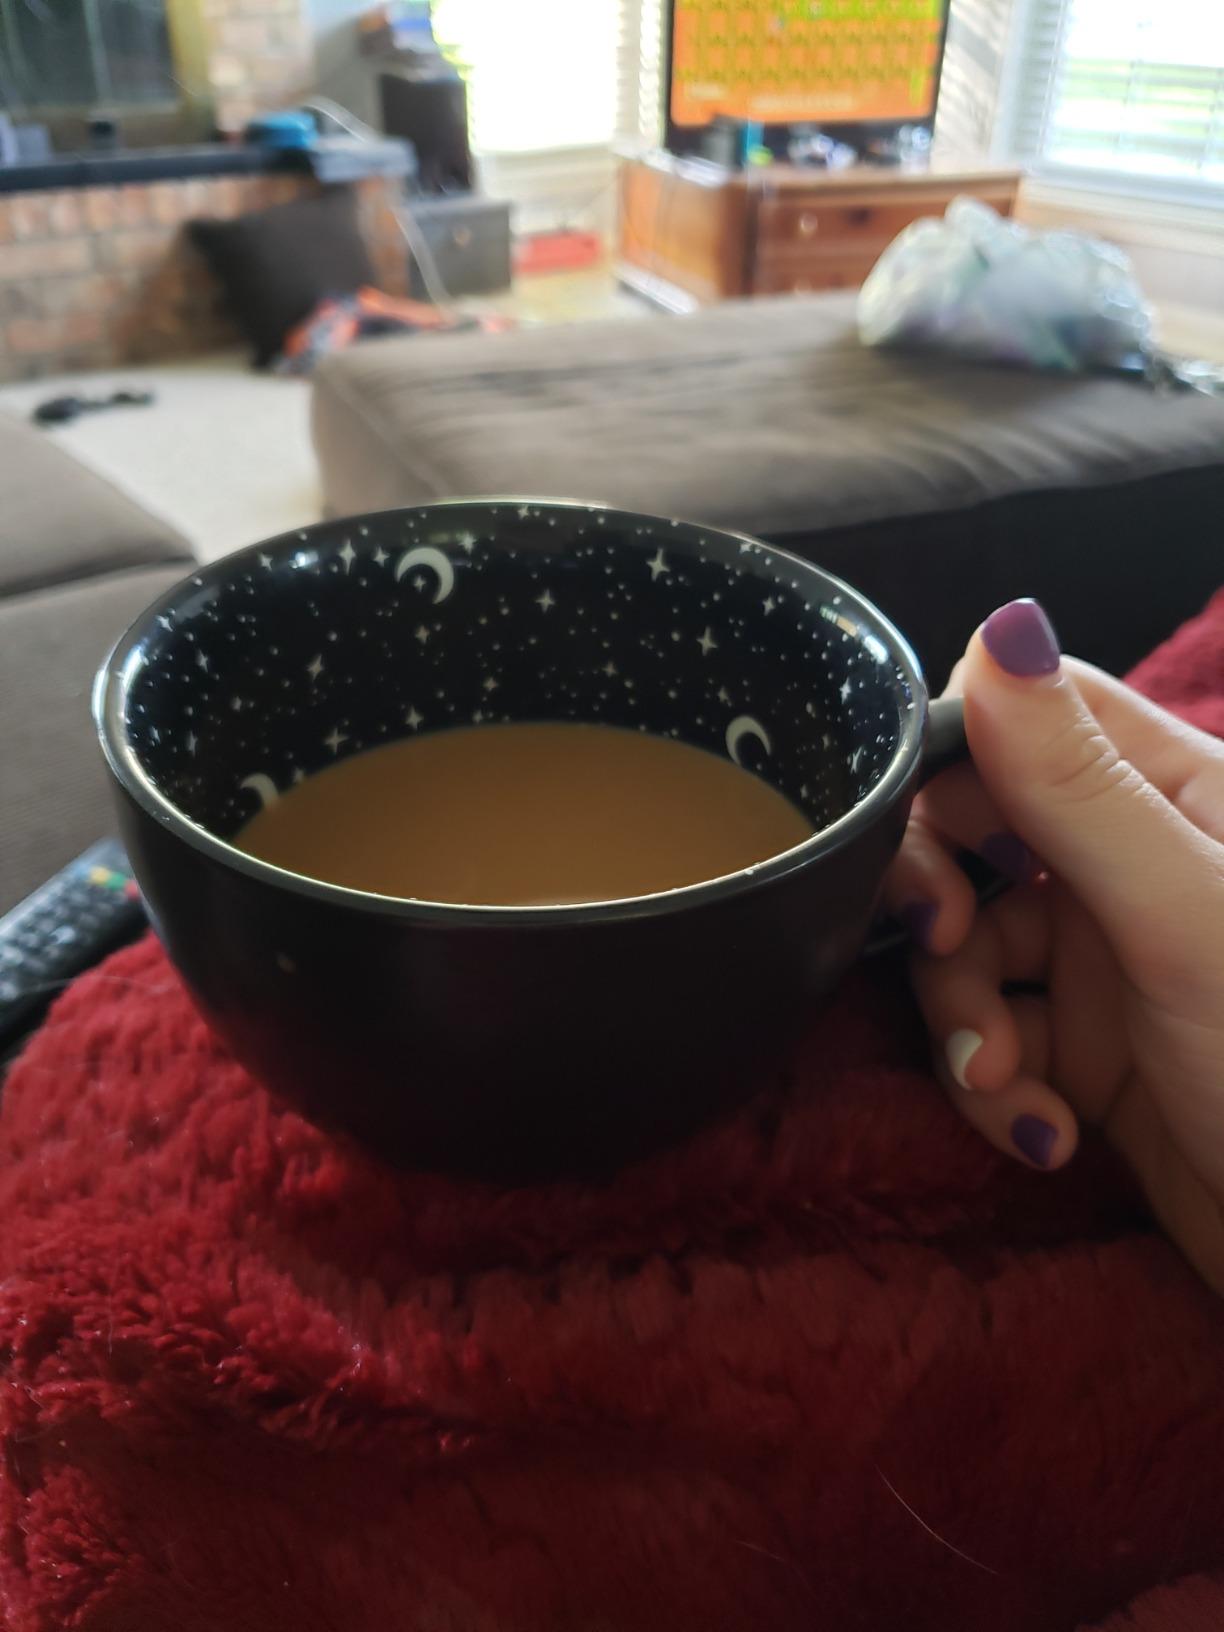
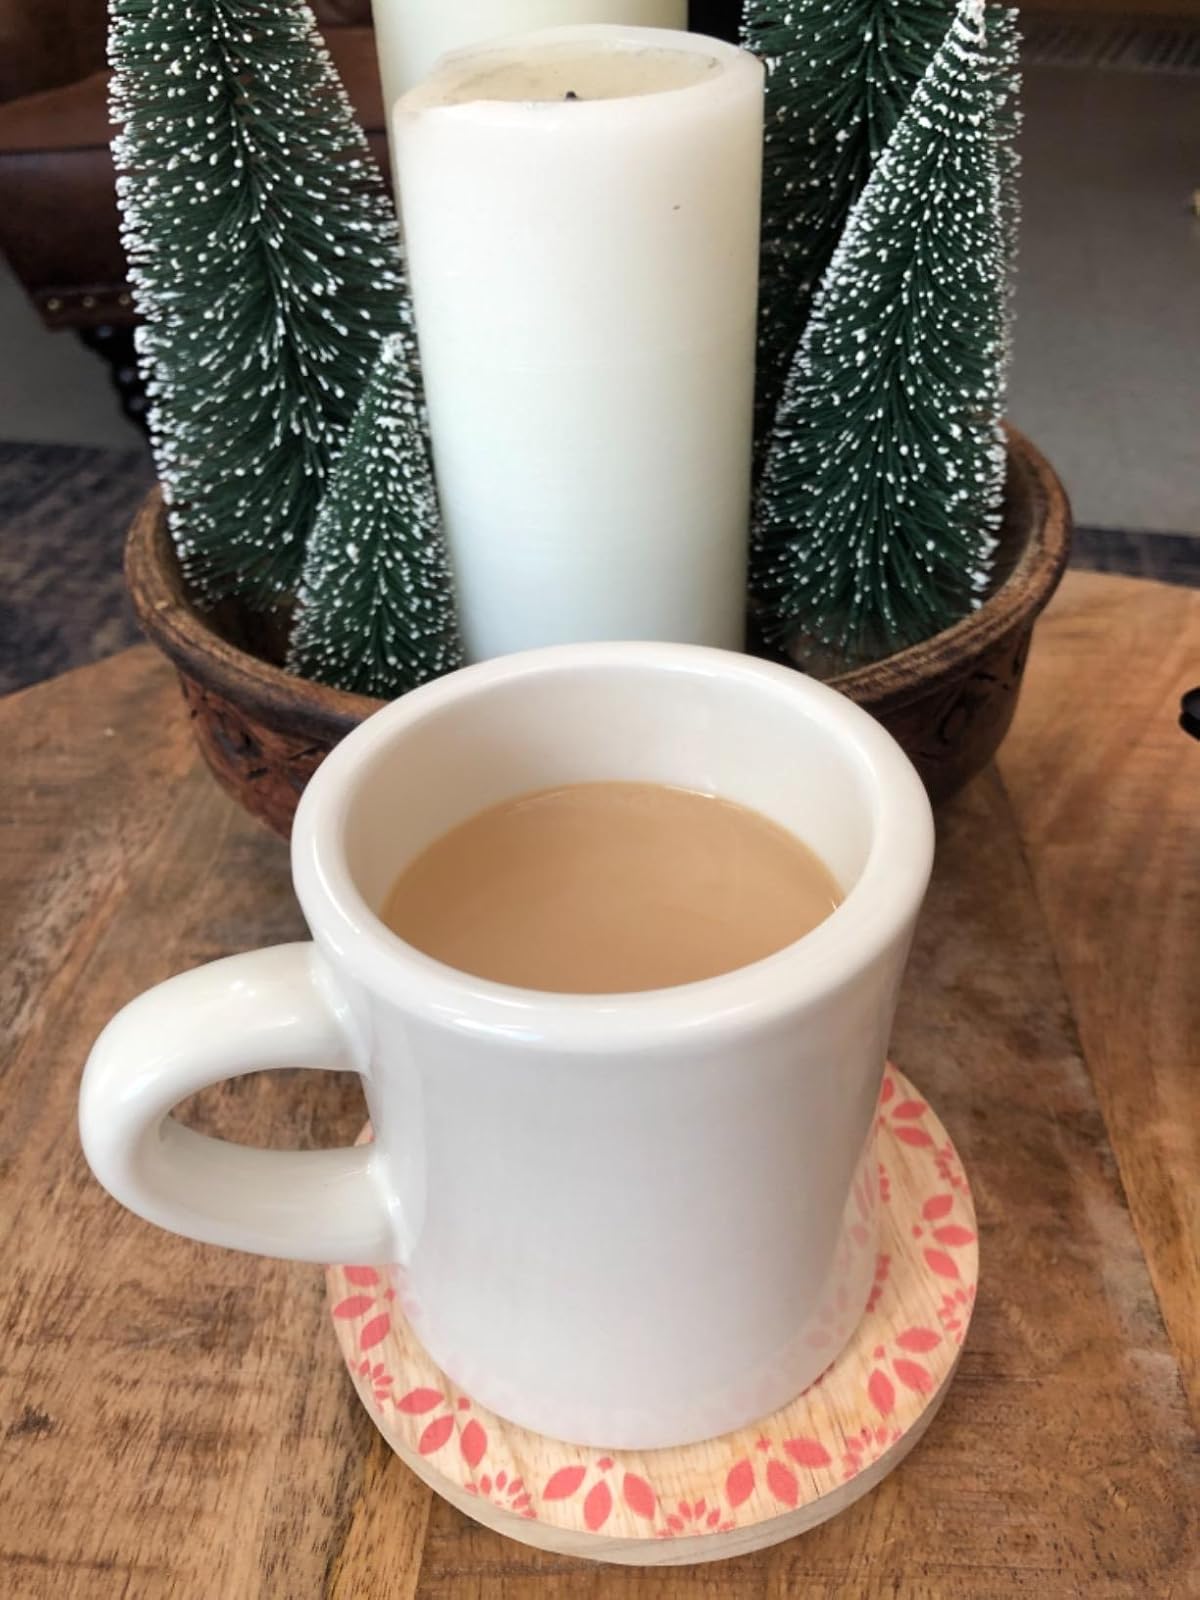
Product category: items_mug
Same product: no